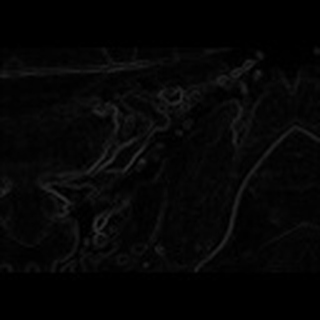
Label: cotton_bacterial_blight